Interior blind snake

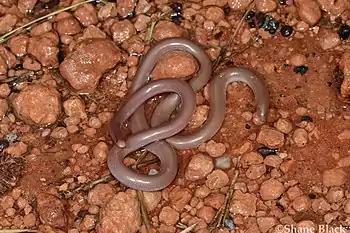
Interior blind snake can often be seen on the surface after heavy rain.

A description of the "Anilios endoterus" first appears as "Typhlops endoterus" in a paper published by Edgar Ravenswood Waite in 1918, titled "Review of the Australian blind snakes (family Typhlopidae)". According to the paper, three specimens from Hermannsburg in Central Australia were sent to the South Australian Museum for identification.